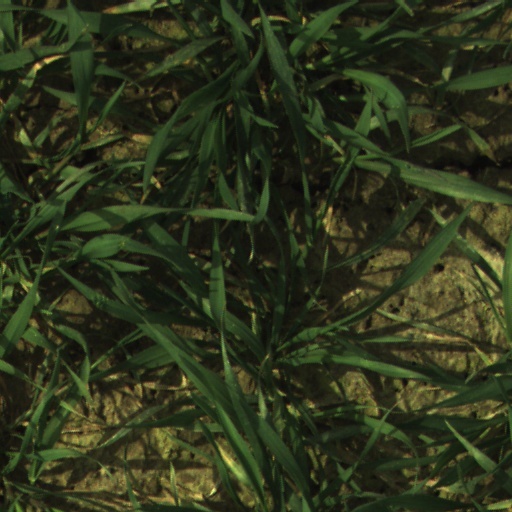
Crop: wheat